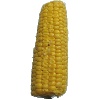
Label: Corn 1